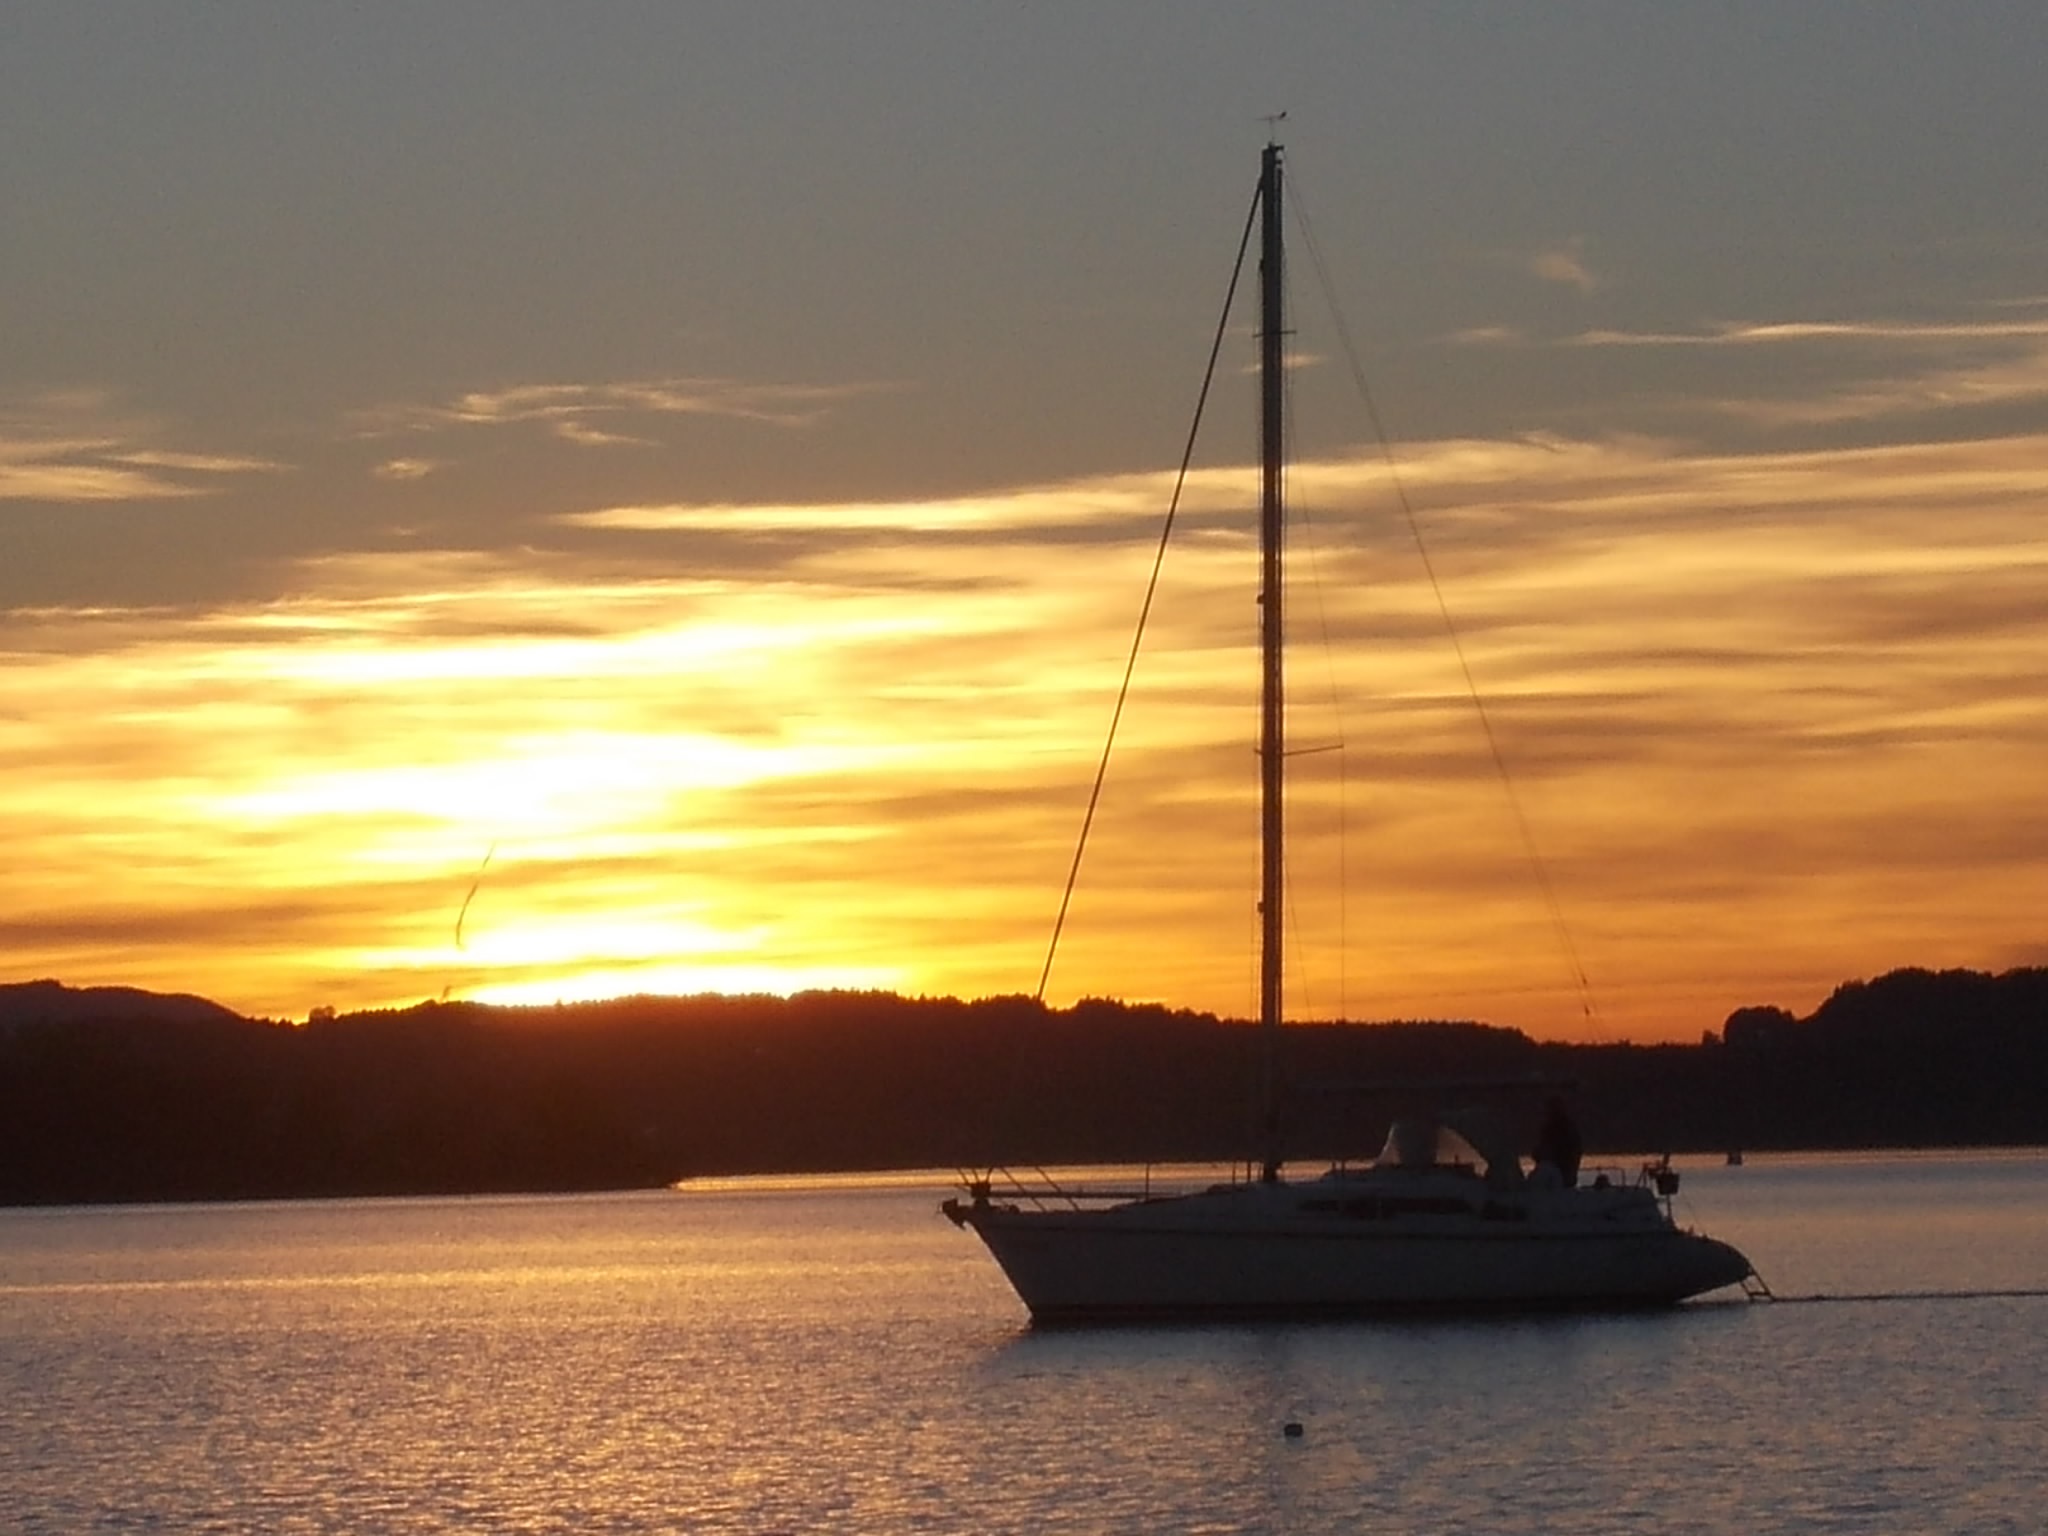
sea, coast, ocean, horizon, cloud, sunrise, sunset, boat, morning, dawn, ship, dusk, boot, evening, vehicle, mast, bay, sailboat, watercraft, afterglow